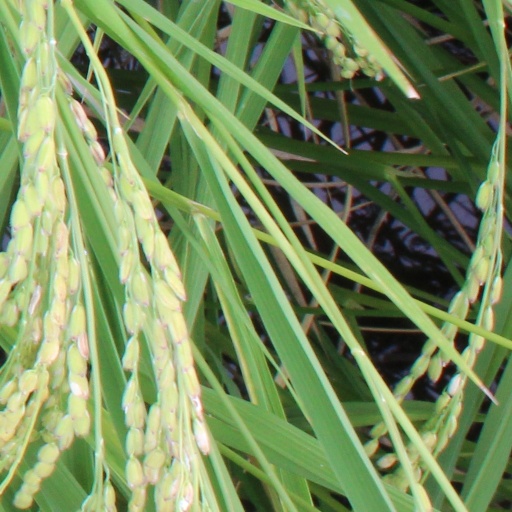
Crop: rice